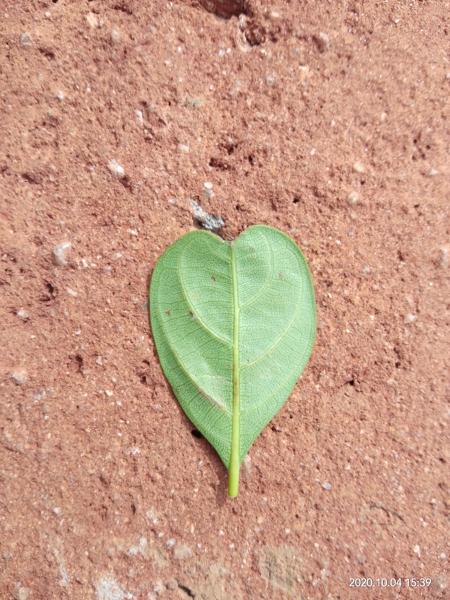
Plant: Jackfruit